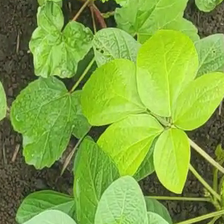
Weed species: Little_Mallow(Malva parviflora)